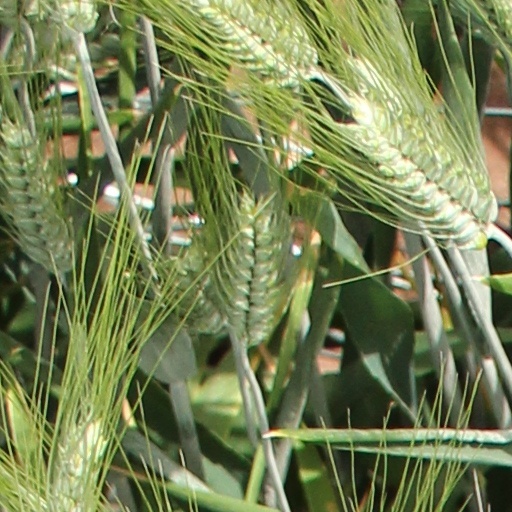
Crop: wheat